Lou Solverson

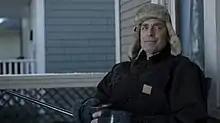
Keith Carradine as Lou Solverson in season 1

In 1979, Lou Solverson is a state trooper with the Minnesota State Police and based out of Luverne, Minnesota. He often works alongside his father-in-law, Rock County Sheriff Hank Larsson. One night, the two are assigned to investigate a triple murder at the Waffle Hut on the outskirts of Luverne. He notes the strangeness of the shooter (Rye Gerhardt—youngest son of the Gerhardt crime family) apparently fleeing the scene in a different vehicle after parking his own car outside the diner, with another car belonging to a Judge based out of Fargo, North Dakota. Unbeknownst to Lou and Hank, Rye was hit by beautician Peggy Blumquist's car after he had run into the road after seeing a UFO. Peggy, not knowing what to do, returns home with Rye stuck through her windshield, where he is later killed by her husband, local butcher Ed Blumquist, in self-defense. At home, Lou is dealing with the worsening cancer of his wife Betsy while also raising their 6-year-old daughter, Molly.